Gruta Casa de Pedra

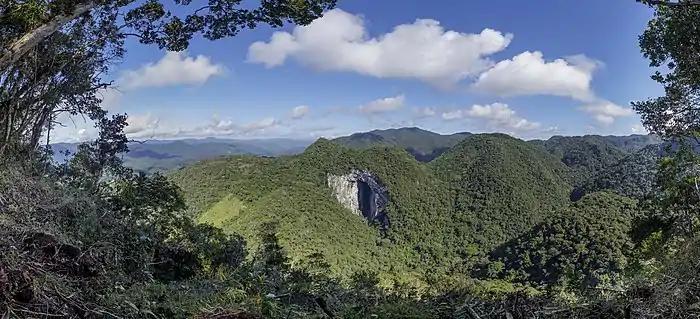
Gruta Casa de Pedra from a viewpoint

In accordance with measurements performed from the 1960s, but contrary to the allegation that the actual size of the entrance of the cave is 215 meters high, Gruta Casa de Pedra is part of a technical survey containing further details on the Ribeira valley cave system which will be published as soon as data from other Brazilian caves are finalized. By means of a range finder and a cyclometer, other measurements were taken in the cave for the elaboration of a detailed cross-sectional profile of the cave entrance, which revealed that Gruta Casa de Pedra's cave mouth is 172 meters high, there being a recalto on the roof of the entrance that causes the height to reach up to 175 meters, making it the largest cave mouth in the world.